White Water Fury

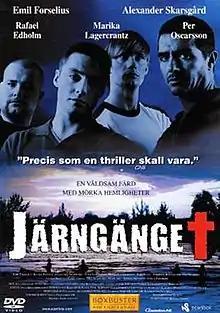
Theatrical release poster

White Water Fury ("The Iron Gang") is a 2000 Swedish thriller film directed by Jon Lindström and starring Emil Forselius, Rafael Edholm, and Alexander Skarsgård.